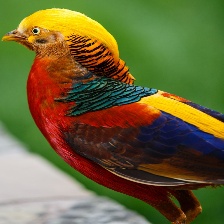
Species: GOLDEN PHEASANT
Scientific name: CHRYSOLOPHUS PICTUS